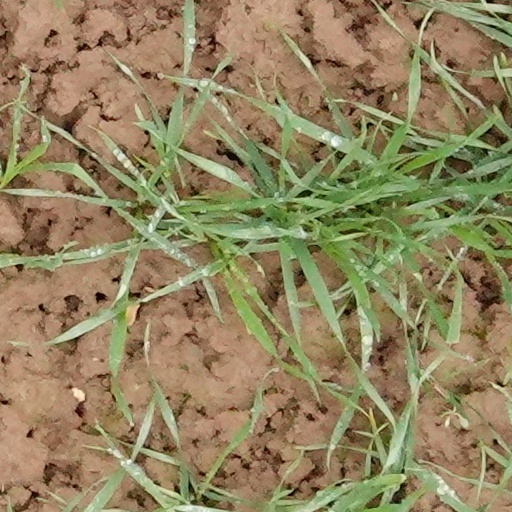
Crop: wheat